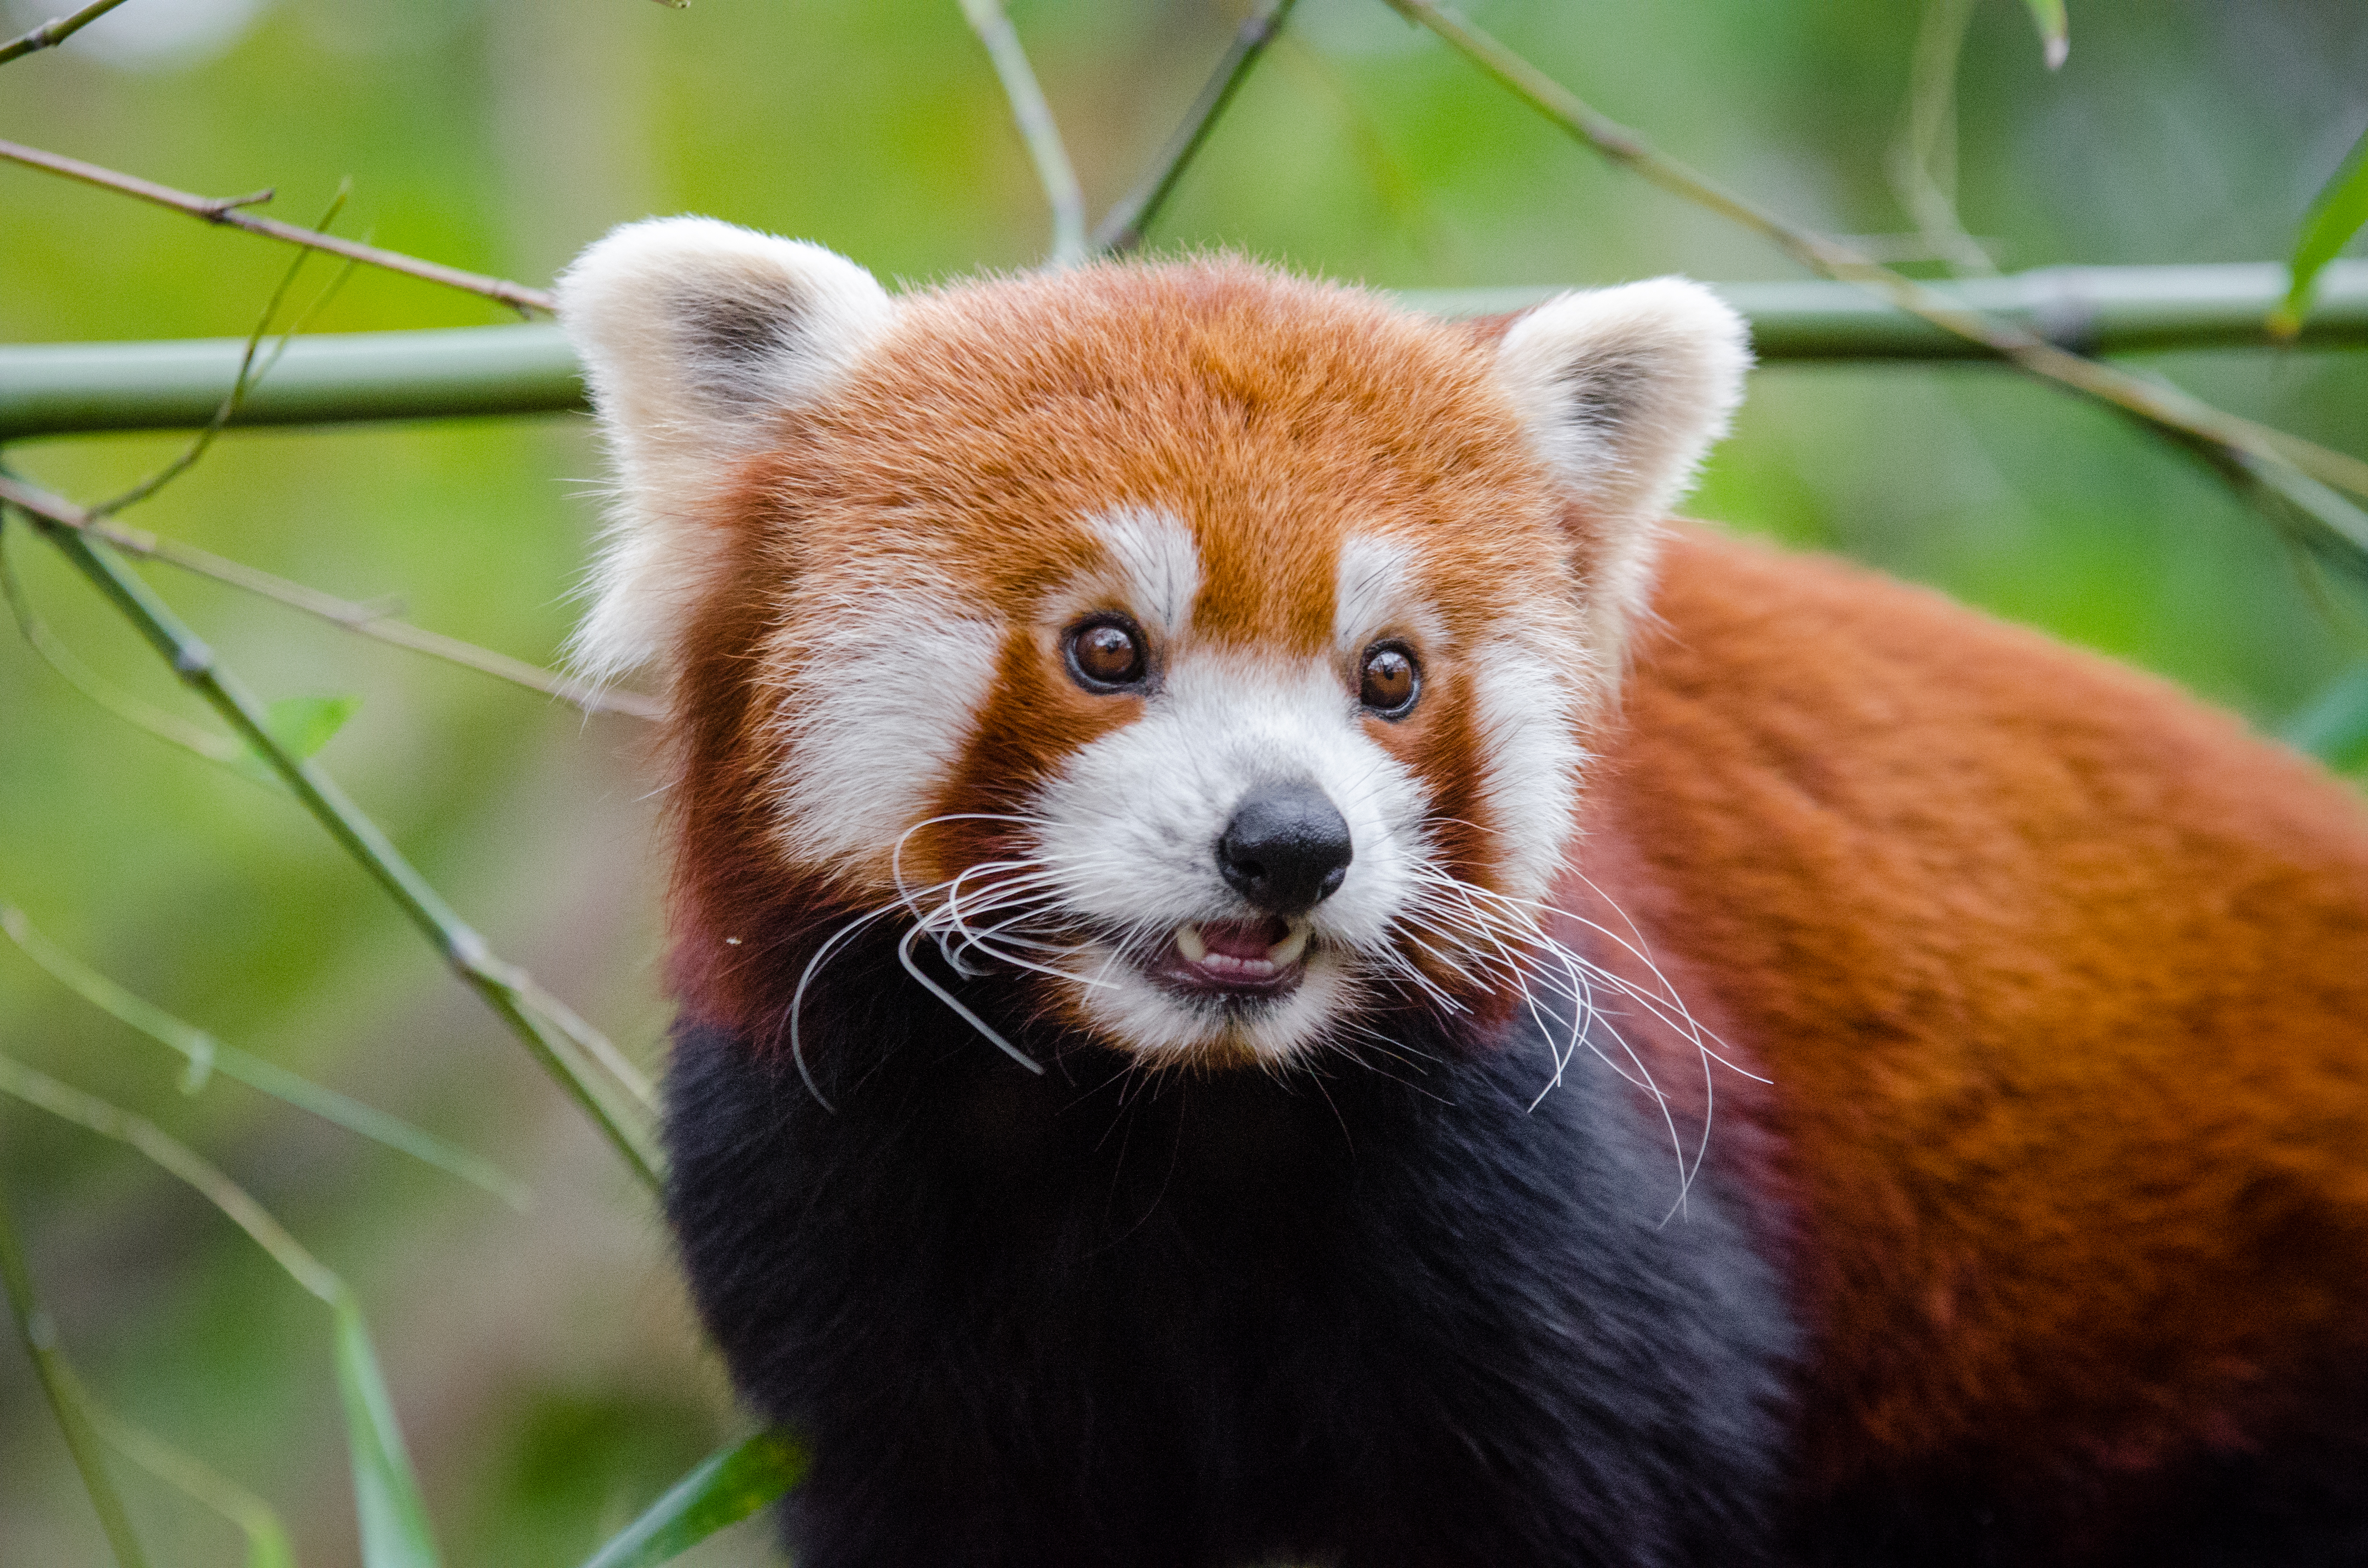
tree, nature, bokeh, blur, field, vintage, sweet, feet, animal, cute, female, wildlife, zoo, fur, orange, young, spring, green, high, red, foot, mammal, nikon, fauna, red panda, panda, 2015, face, nose, whiskers, paw, tail, animals, ears, endangered, vertebrate, germany, deutschland, frhling, natur, paws, tier, depth, iso, ss, depthoffield, fell, grn, gesicht, baum, adorable, bamboo, d7000, roter, kleiner, niedlich, sues, suess, species, bedrohte, tierart, tierpark, weiblich, jungtier, jung, ohren, schwanz, nase, bedroht, ailurus, fulgens, mozilla, firefox, wochenende, weekend, carnivoran, dog breed group